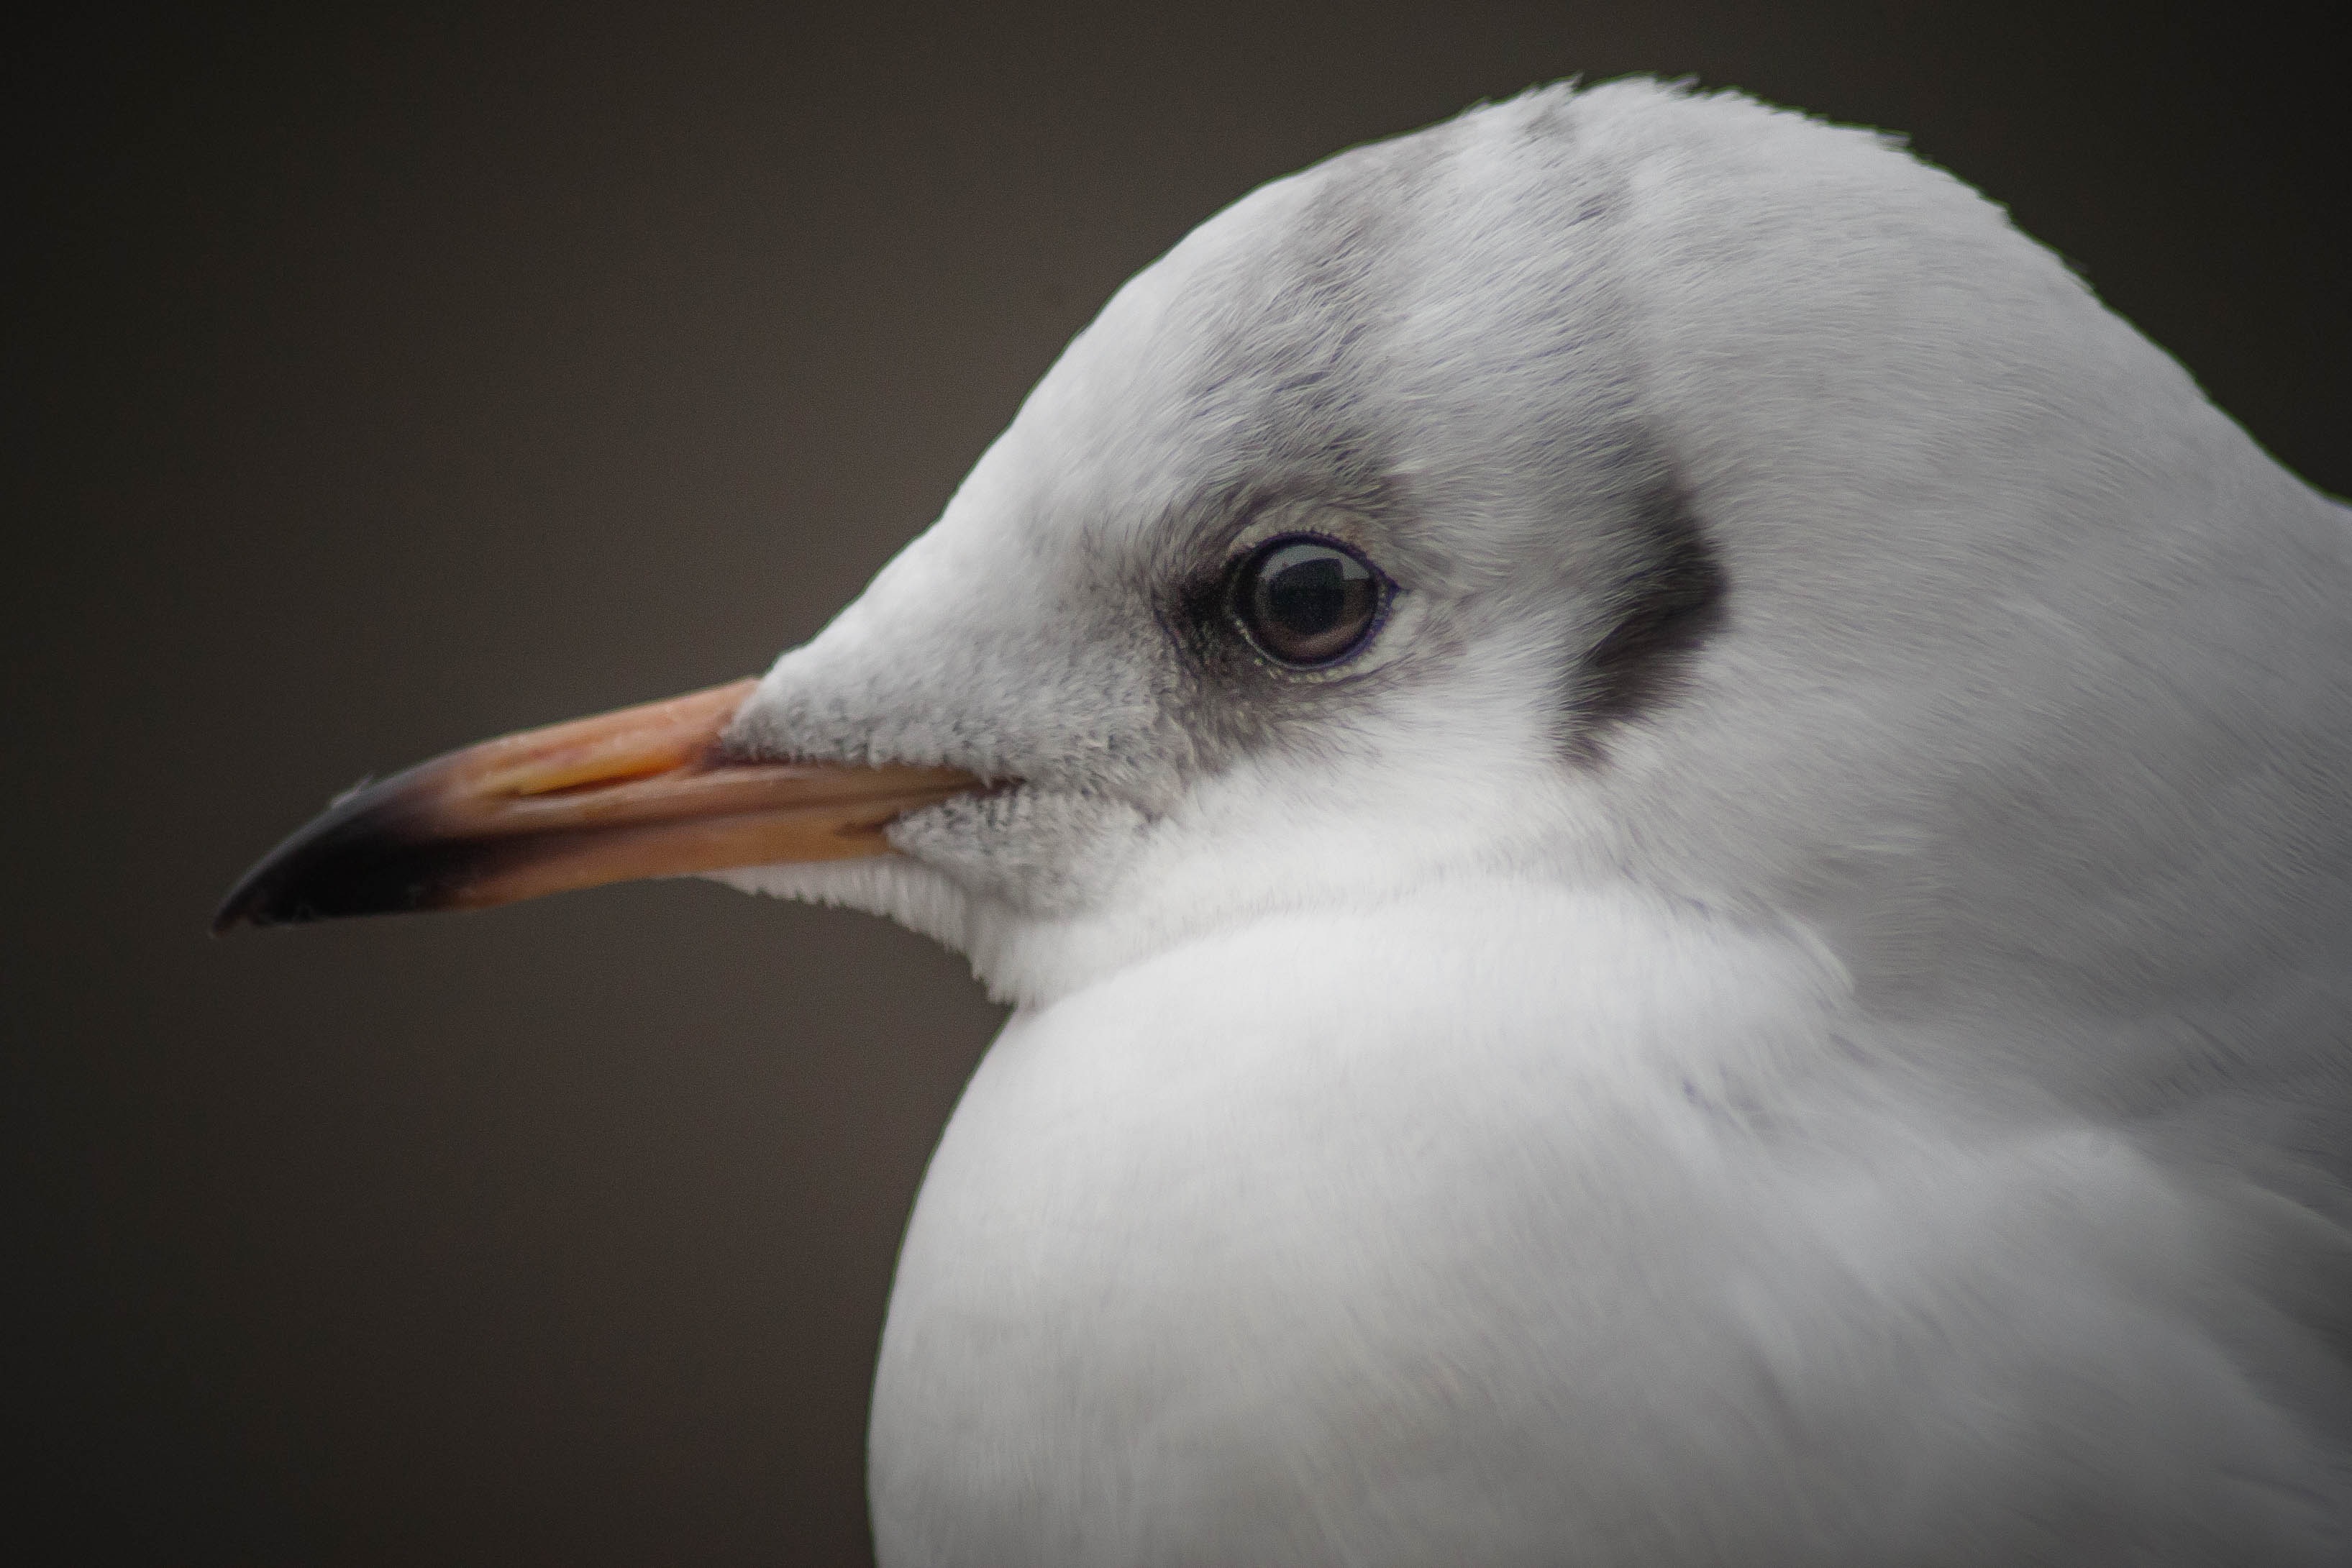
bird, wing, white, seabird, seagull, wildlife, gull, beak, port, monochrome, close, fauna, close up, eye, head, vertebrate, bill, elbe, hamburg, charadriiformes, european herring gull, perching bird